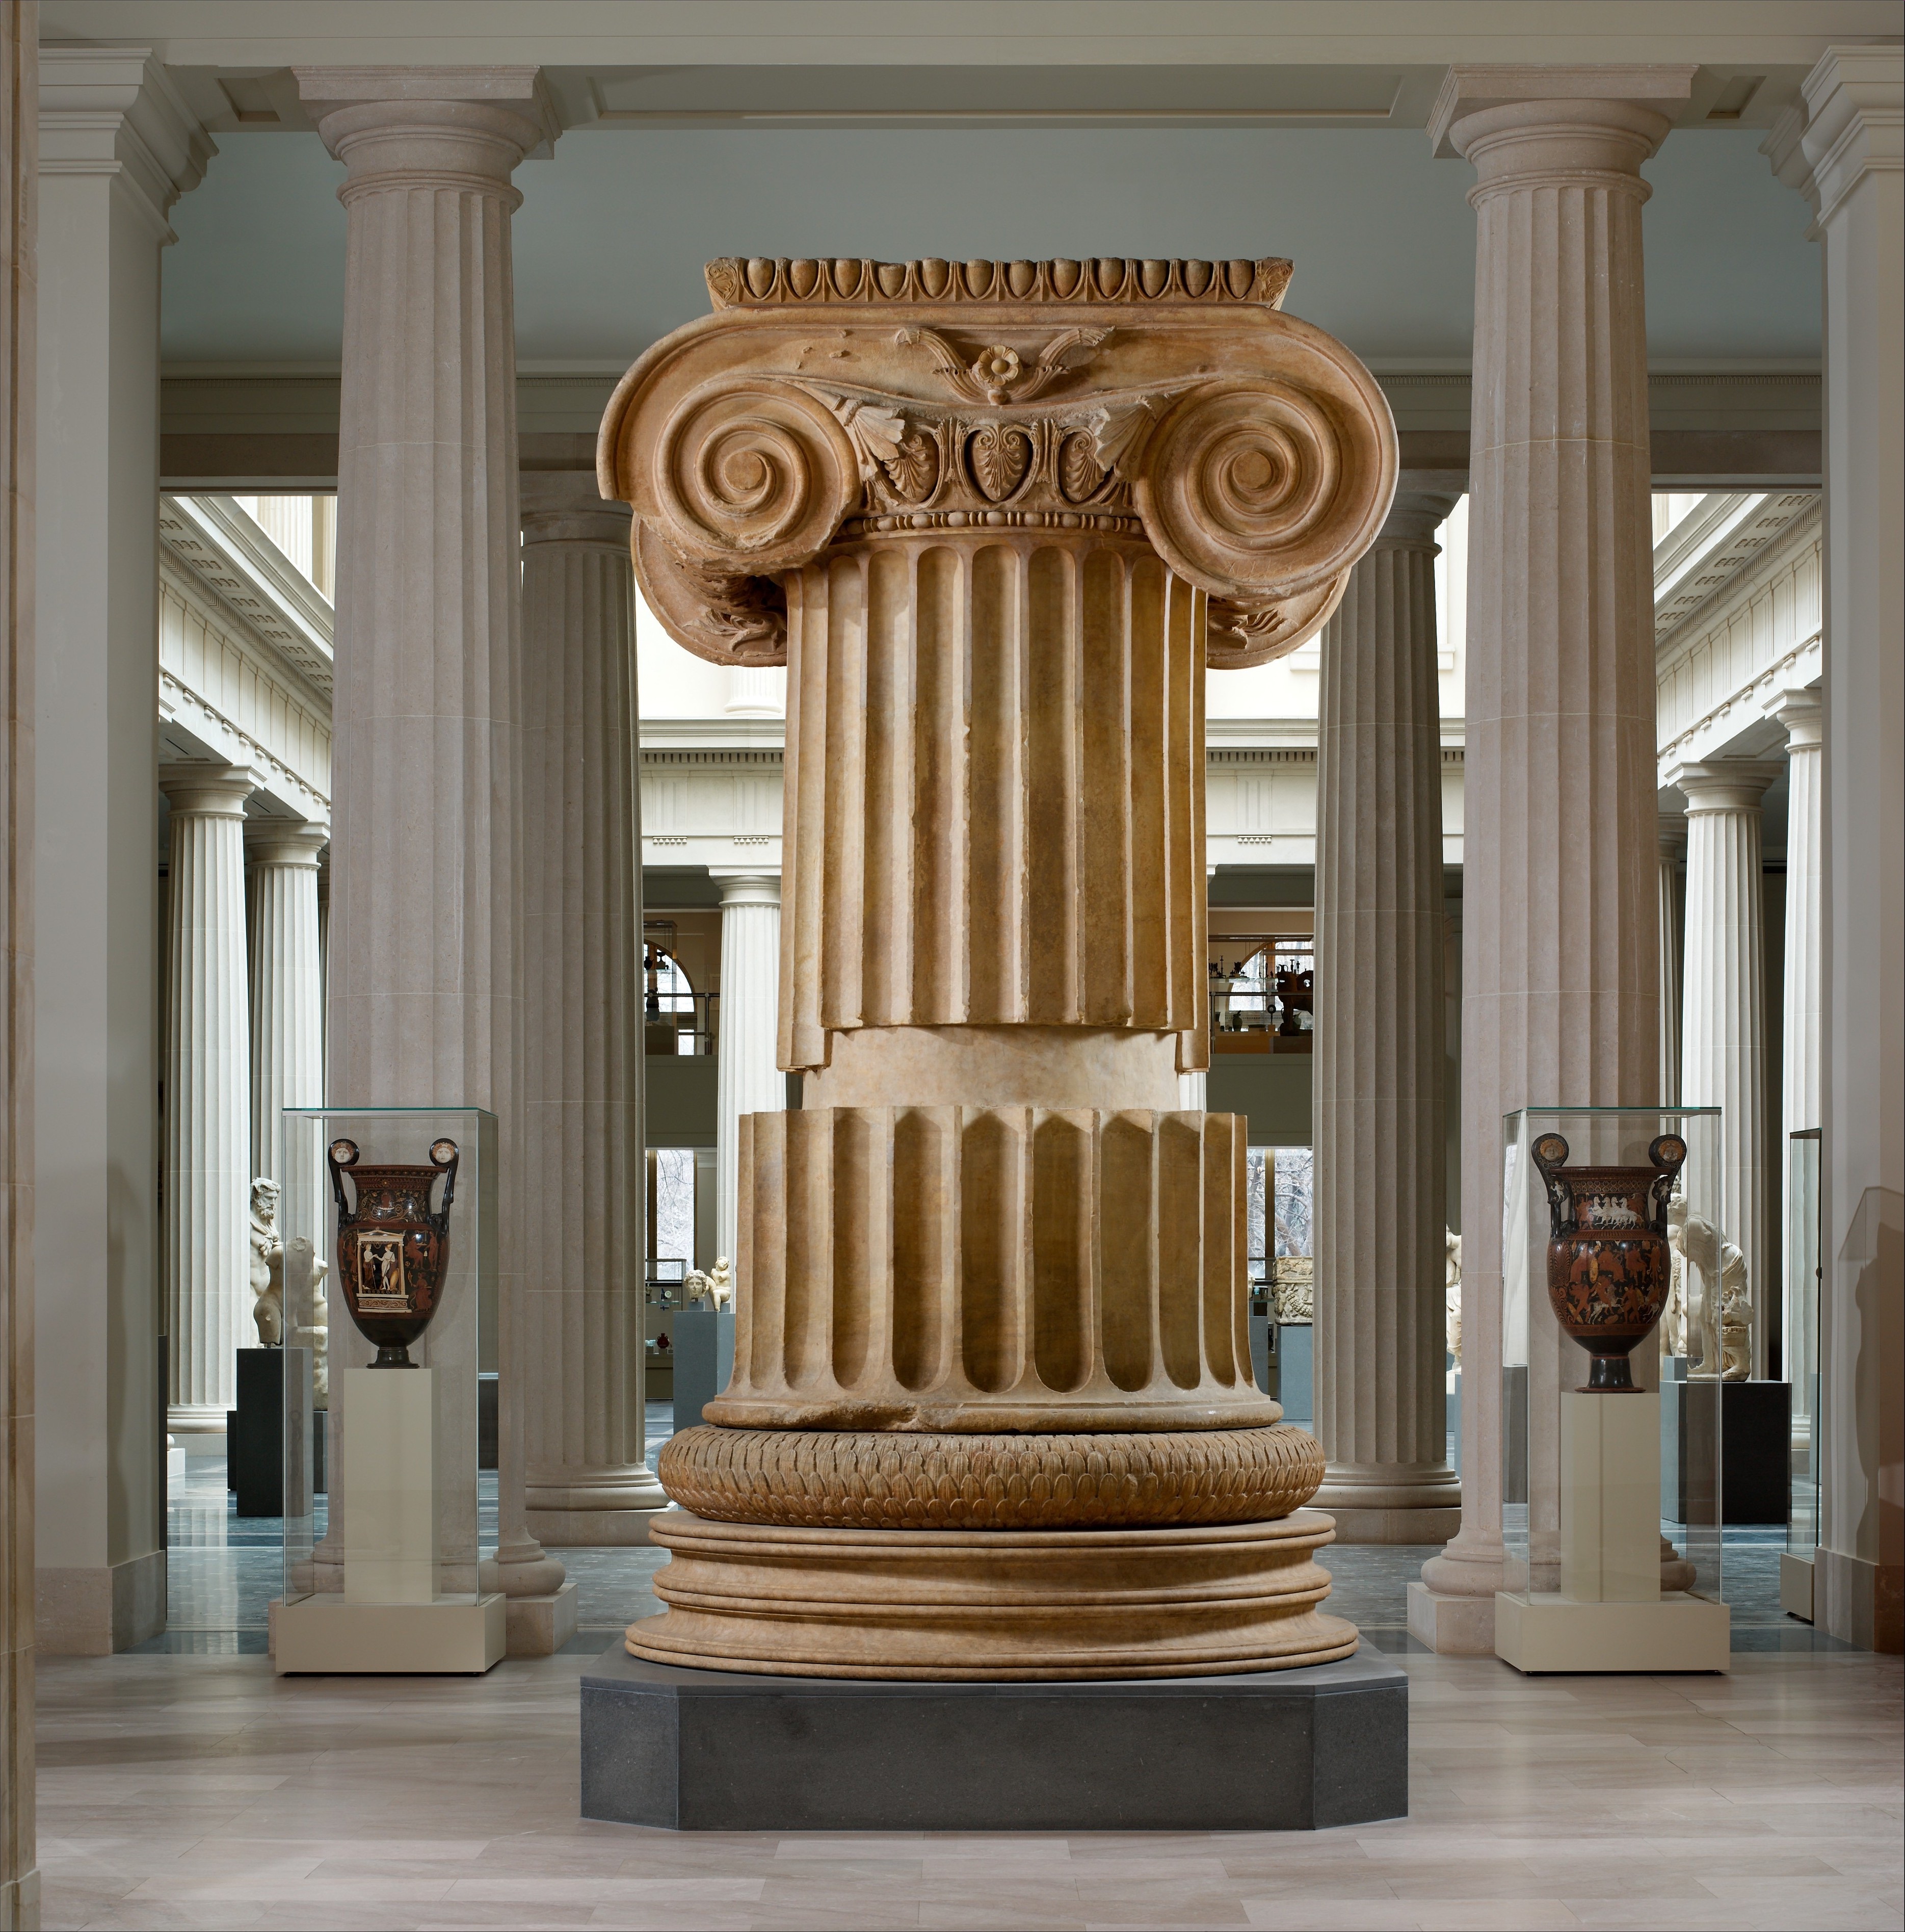
structure, wood, floor, palace, arch, column, living room, interior design, estate, molding, baluster